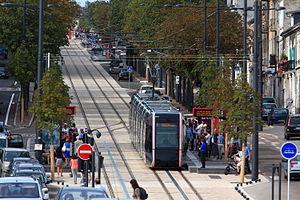
Tours-Nord est une division officieuse de la ville de Tours, qui correspond à la partie de la ville située au nord de la Loire. Bien que n'ayant aucune existence légale, cette distinction d'avec le centre de Tours, soit la partie située entre les deux rives de la Loire et du Cher, est nettement sensible sur le plan de l'aménagement.
Le tramway de Tours fait référence aux réseaux de tramway de l'agglomération de Tours, en Indre-et-Loire, dans la région française Centre-Val de Loire, en place à différentes époques :